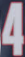
Number: 4